Alevism

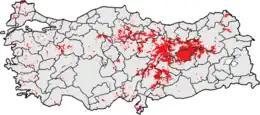
Distribution of Alevi population in Turkey. Red = Anatolian Alevis (Turks and Kurds). Dark red = Alawites (Arabs) in Southern Turkey.

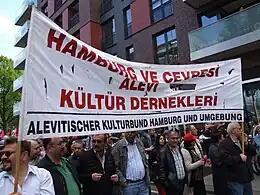
Alevis in a demonstration in Hamburg

Most Alevi live in Turkey, where they are a minority and Sunni Muslims the majority. The size of the Alevi population is likewise disputed, but most estimates place them somewhere between 5 and 10 million people or about 10% of the population. Estimates of the percentage of Turkey's population that are Alevi range between 4% and 15%. Scattered minorities live in the Balkans, the Caucasus, Cyprus, Greece, Iran and the diaspora such as Germany and France. In the 2021 United Kingdom census, Alevism was discovered to be the eighth largest religion in England and Wales, after Christianity, Islam, Hinduism, Sikhism, Buddhism, Judaism and Paganism.